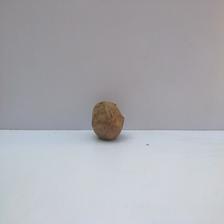
Size: Spoiled